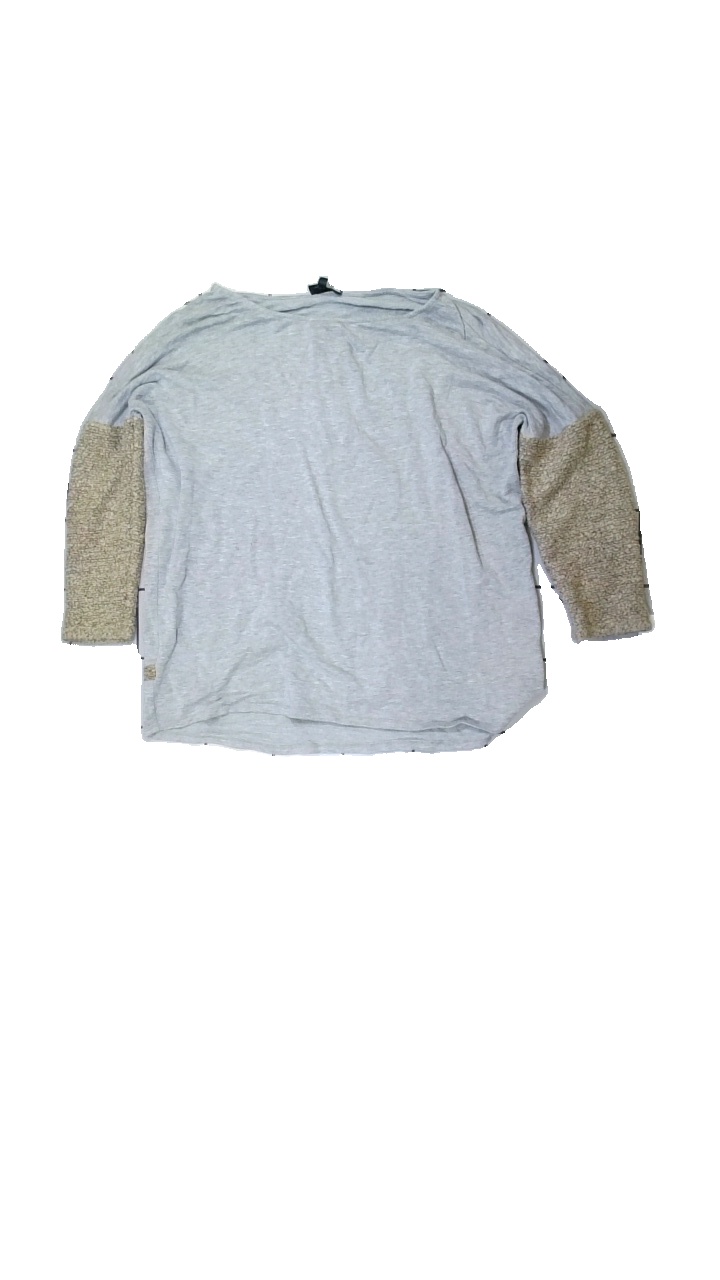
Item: Top (Ladies)
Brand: Kappahl
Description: Grey top with textured sleeves
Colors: Grey, Beige
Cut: Loose
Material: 100% Viscose
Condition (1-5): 3
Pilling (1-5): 3
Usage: Recycle
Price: <50